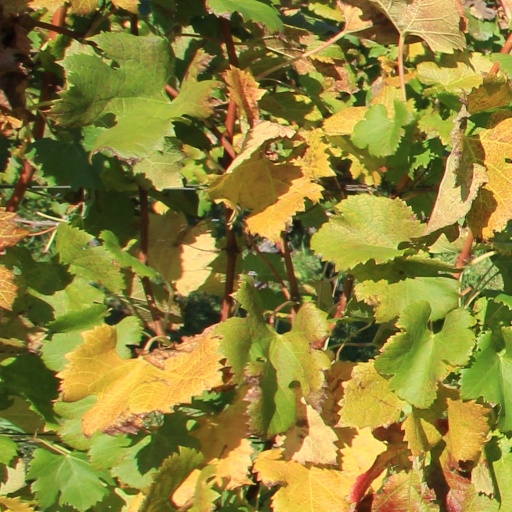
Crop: grape